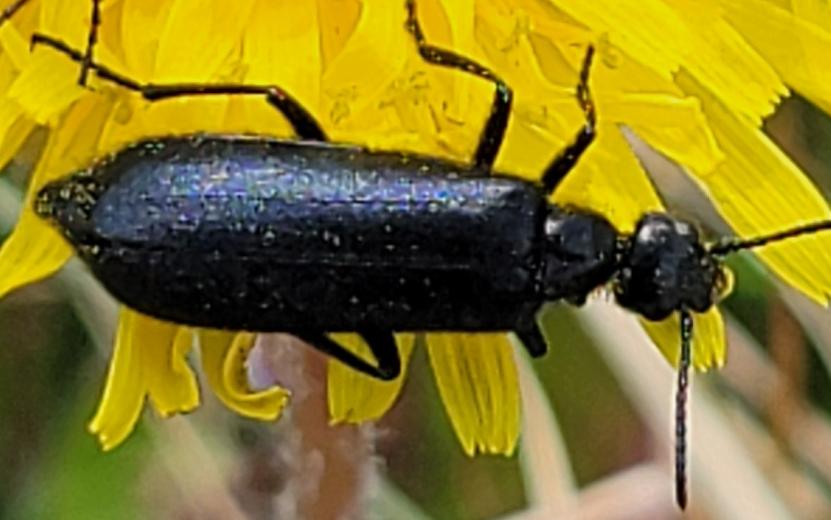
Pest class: occasional_pest